Adhiyamaan College of Engineering

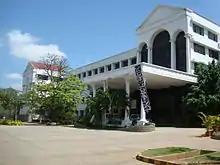
Main building

Adhiyamaan College of Engineering (ACE) is an Autonomous Engineering college located at Hosur, Tamil Nadu, India.